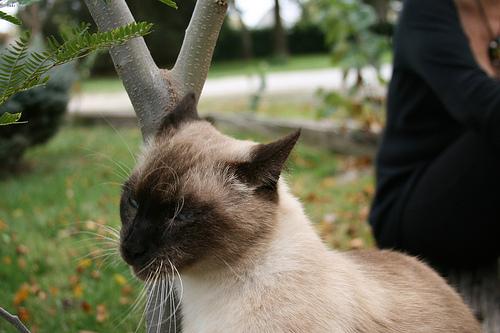
Breed: Siamese